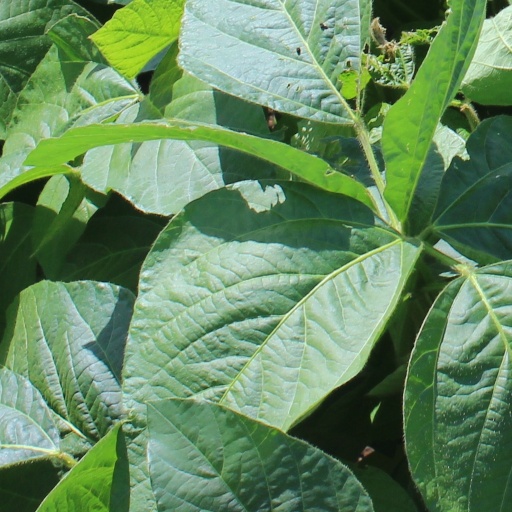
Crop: soybean